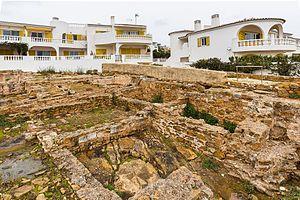
La Ria Formosa est un ensemble de lagunes côtières et d'îles formant des cordons littoraux, en Algarve au sud du Portugal. D'une longueur est-ouest de 60 kilomètres, le site couvre 18 400 ha entre le rio Ancão près de Faro et la plage de Manta Rota, près de Cacela. L'occupation des sols, autant naturelle qu'artificielle, y compose une physionomie très diversifiée. La majeure partie du site est une zone protégée en tant que réserve naturelle depuis 1978, devenue parc naturel le 9 décembre 1987. Cette protection vise autant les nombreuses espèces aviennes présentes pour leur hivernage, leur reproduction ou leur migration, que plusieurs plantes endémiques et des zones de reproduction importantes pour certaines espèces de poissons.
L'Algarve est une région administrative située au sud du Portugal continental. La ville de Faro en est la capitale administrative ; ses habitants sont appelés Algarviens. Il s'agit d'une des régions touristiques estivales les plus importantes du Portugal et d'Europe, grâce à ses plages et son patrimoine historique.